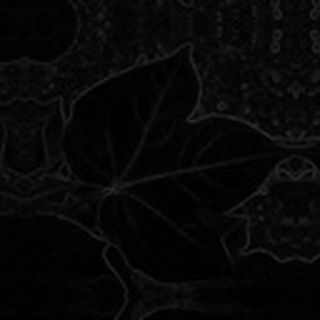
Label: healthy_cotton